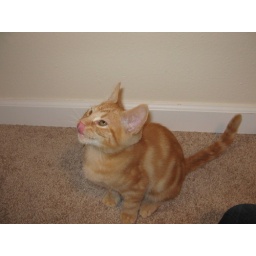
Cinder under the cat tree 002